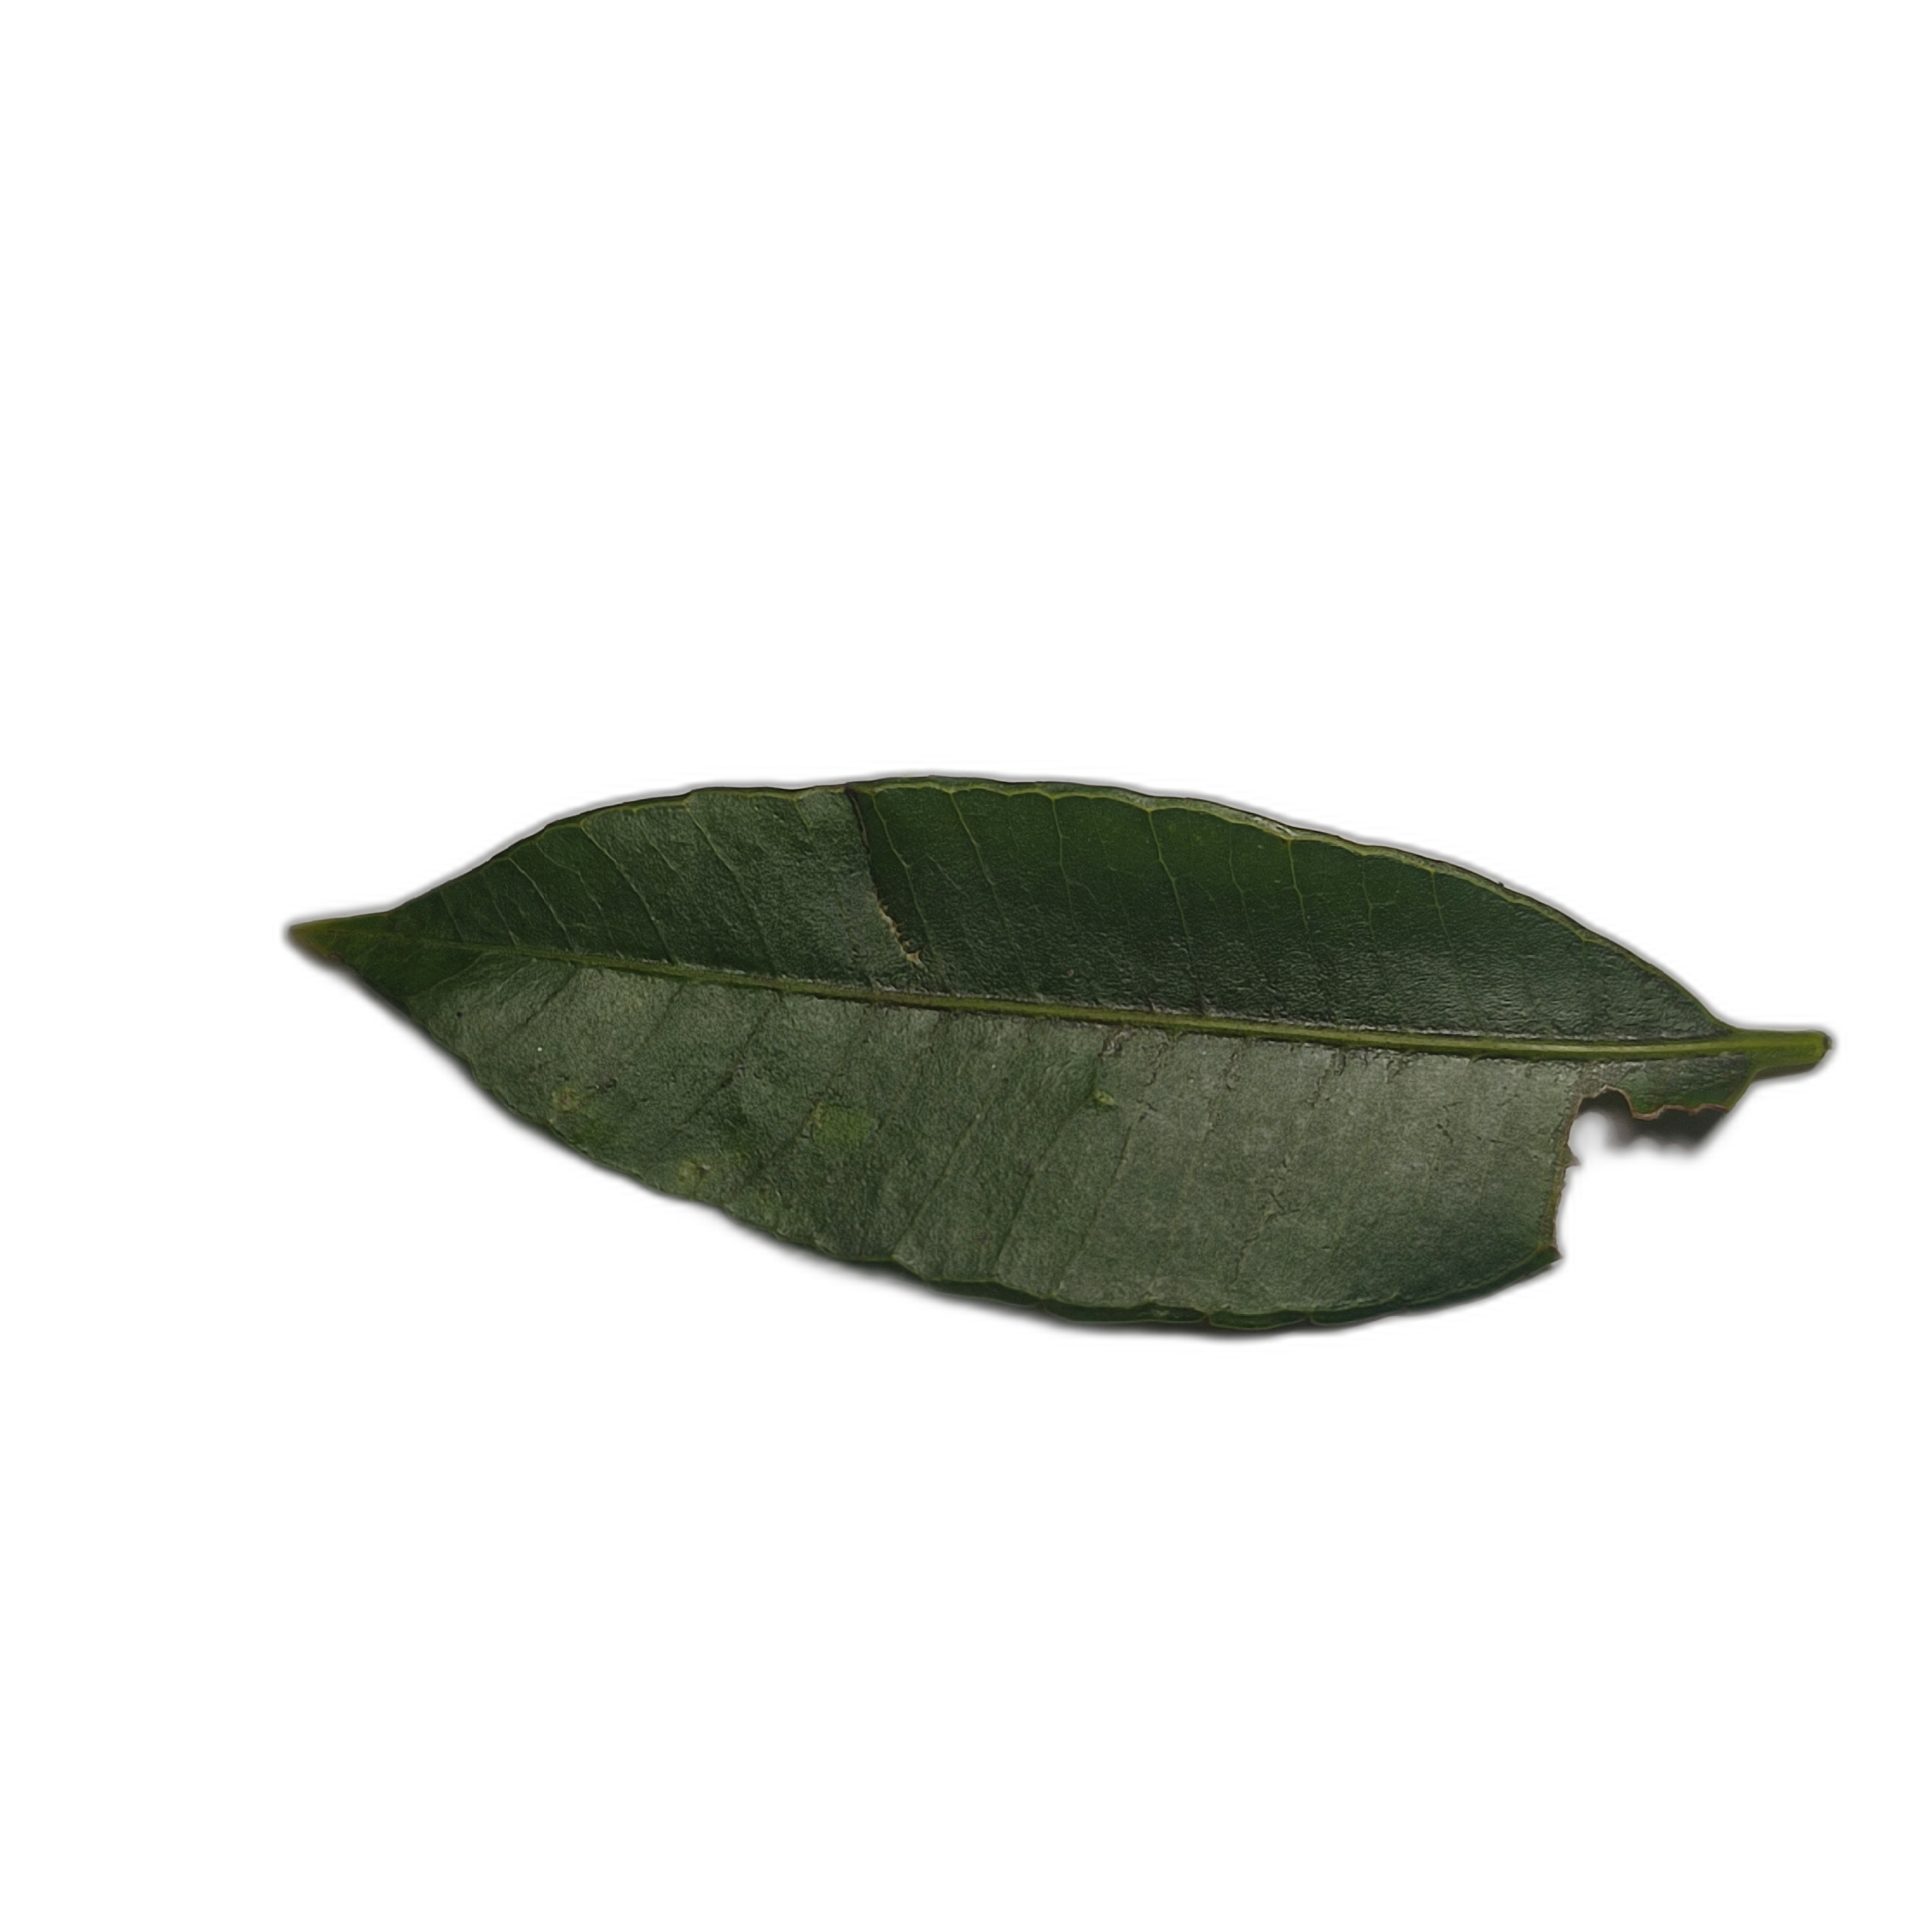
Label: healthy